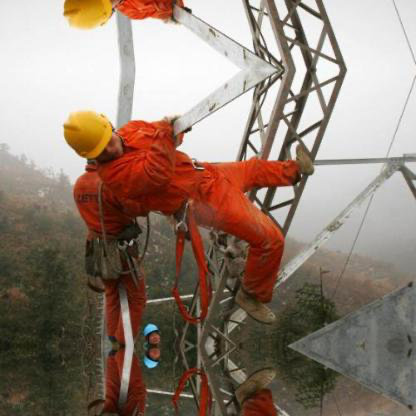
Objects in the image:
label: helmet
label: helmet
label: helmet
label: helmet